First Battle of Clusium

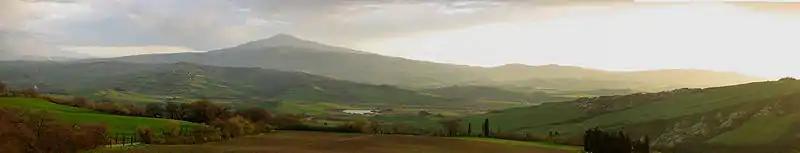
A bust of Lucius Cornelius Sulla Felix.

The First Battle of Clusium took place in June of 82 BC during the Roman Republic's Second Civil War. The battle pitted the Optimates under the command of Lucius Cornelius Sulla against the Populares commanded by Gnaeus Papirius Carbo. The battle was indecisive.